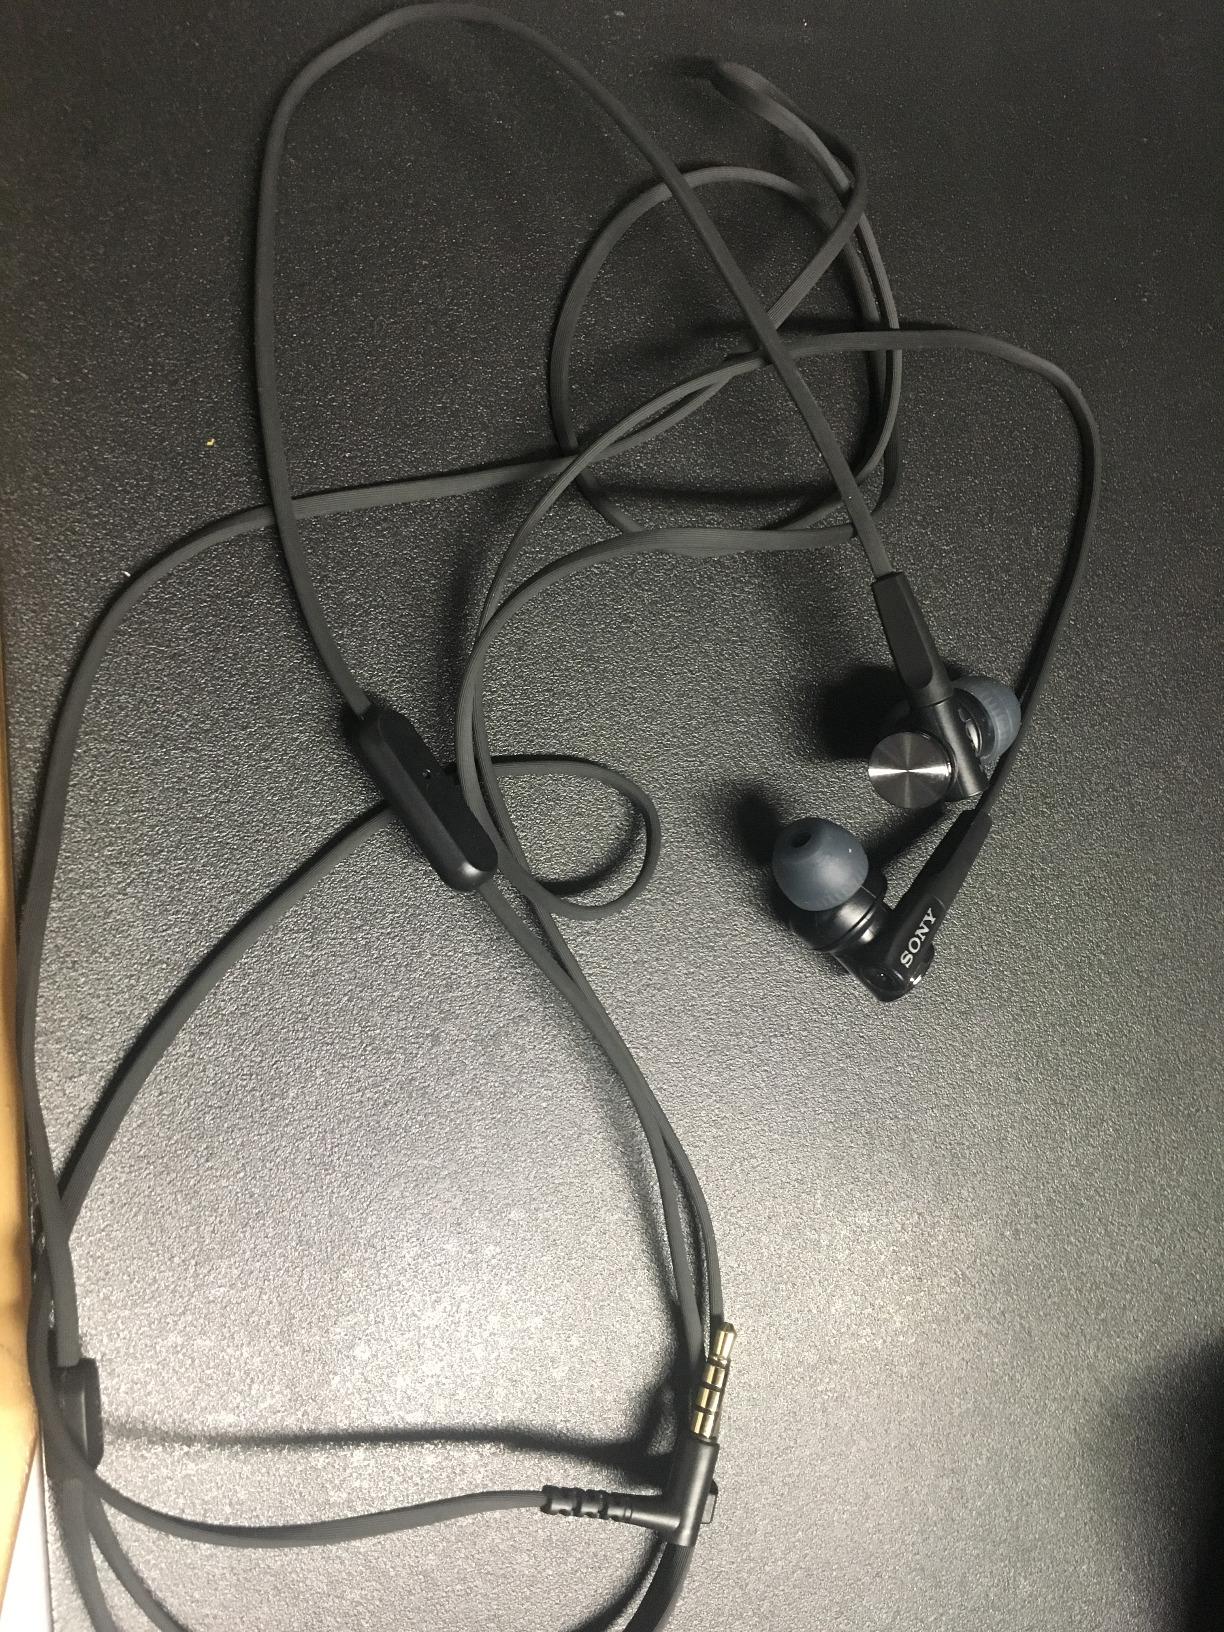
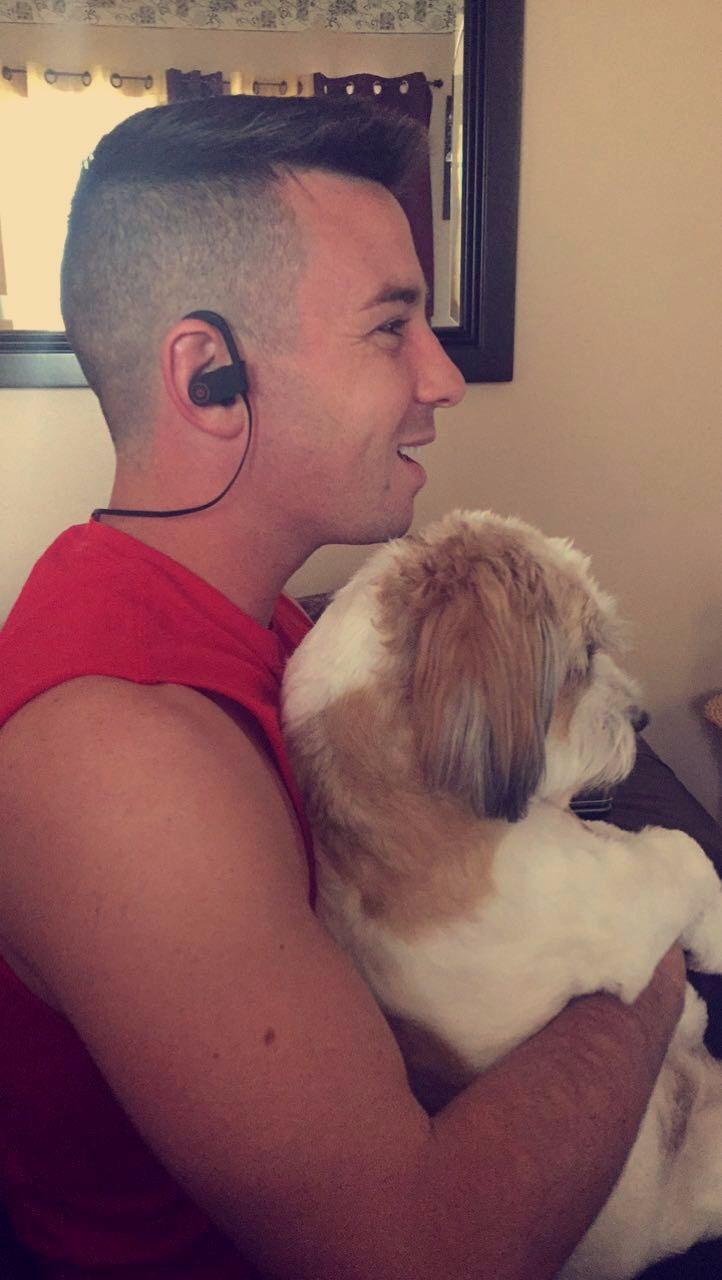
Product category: headphones
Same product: no